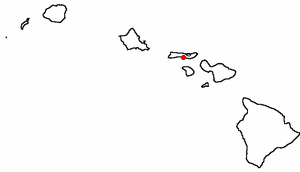
Kaunakakai
Kaunakakais beliggenhed på Hawaii
Kaunakakai er en amerikansk by og administrativt centrum for det amerikanske county Maui County i staten Hawaii. I 2000 havde byen et indbyggertal på 2.726.